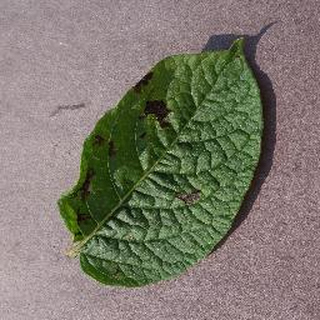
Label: potato_late_blight